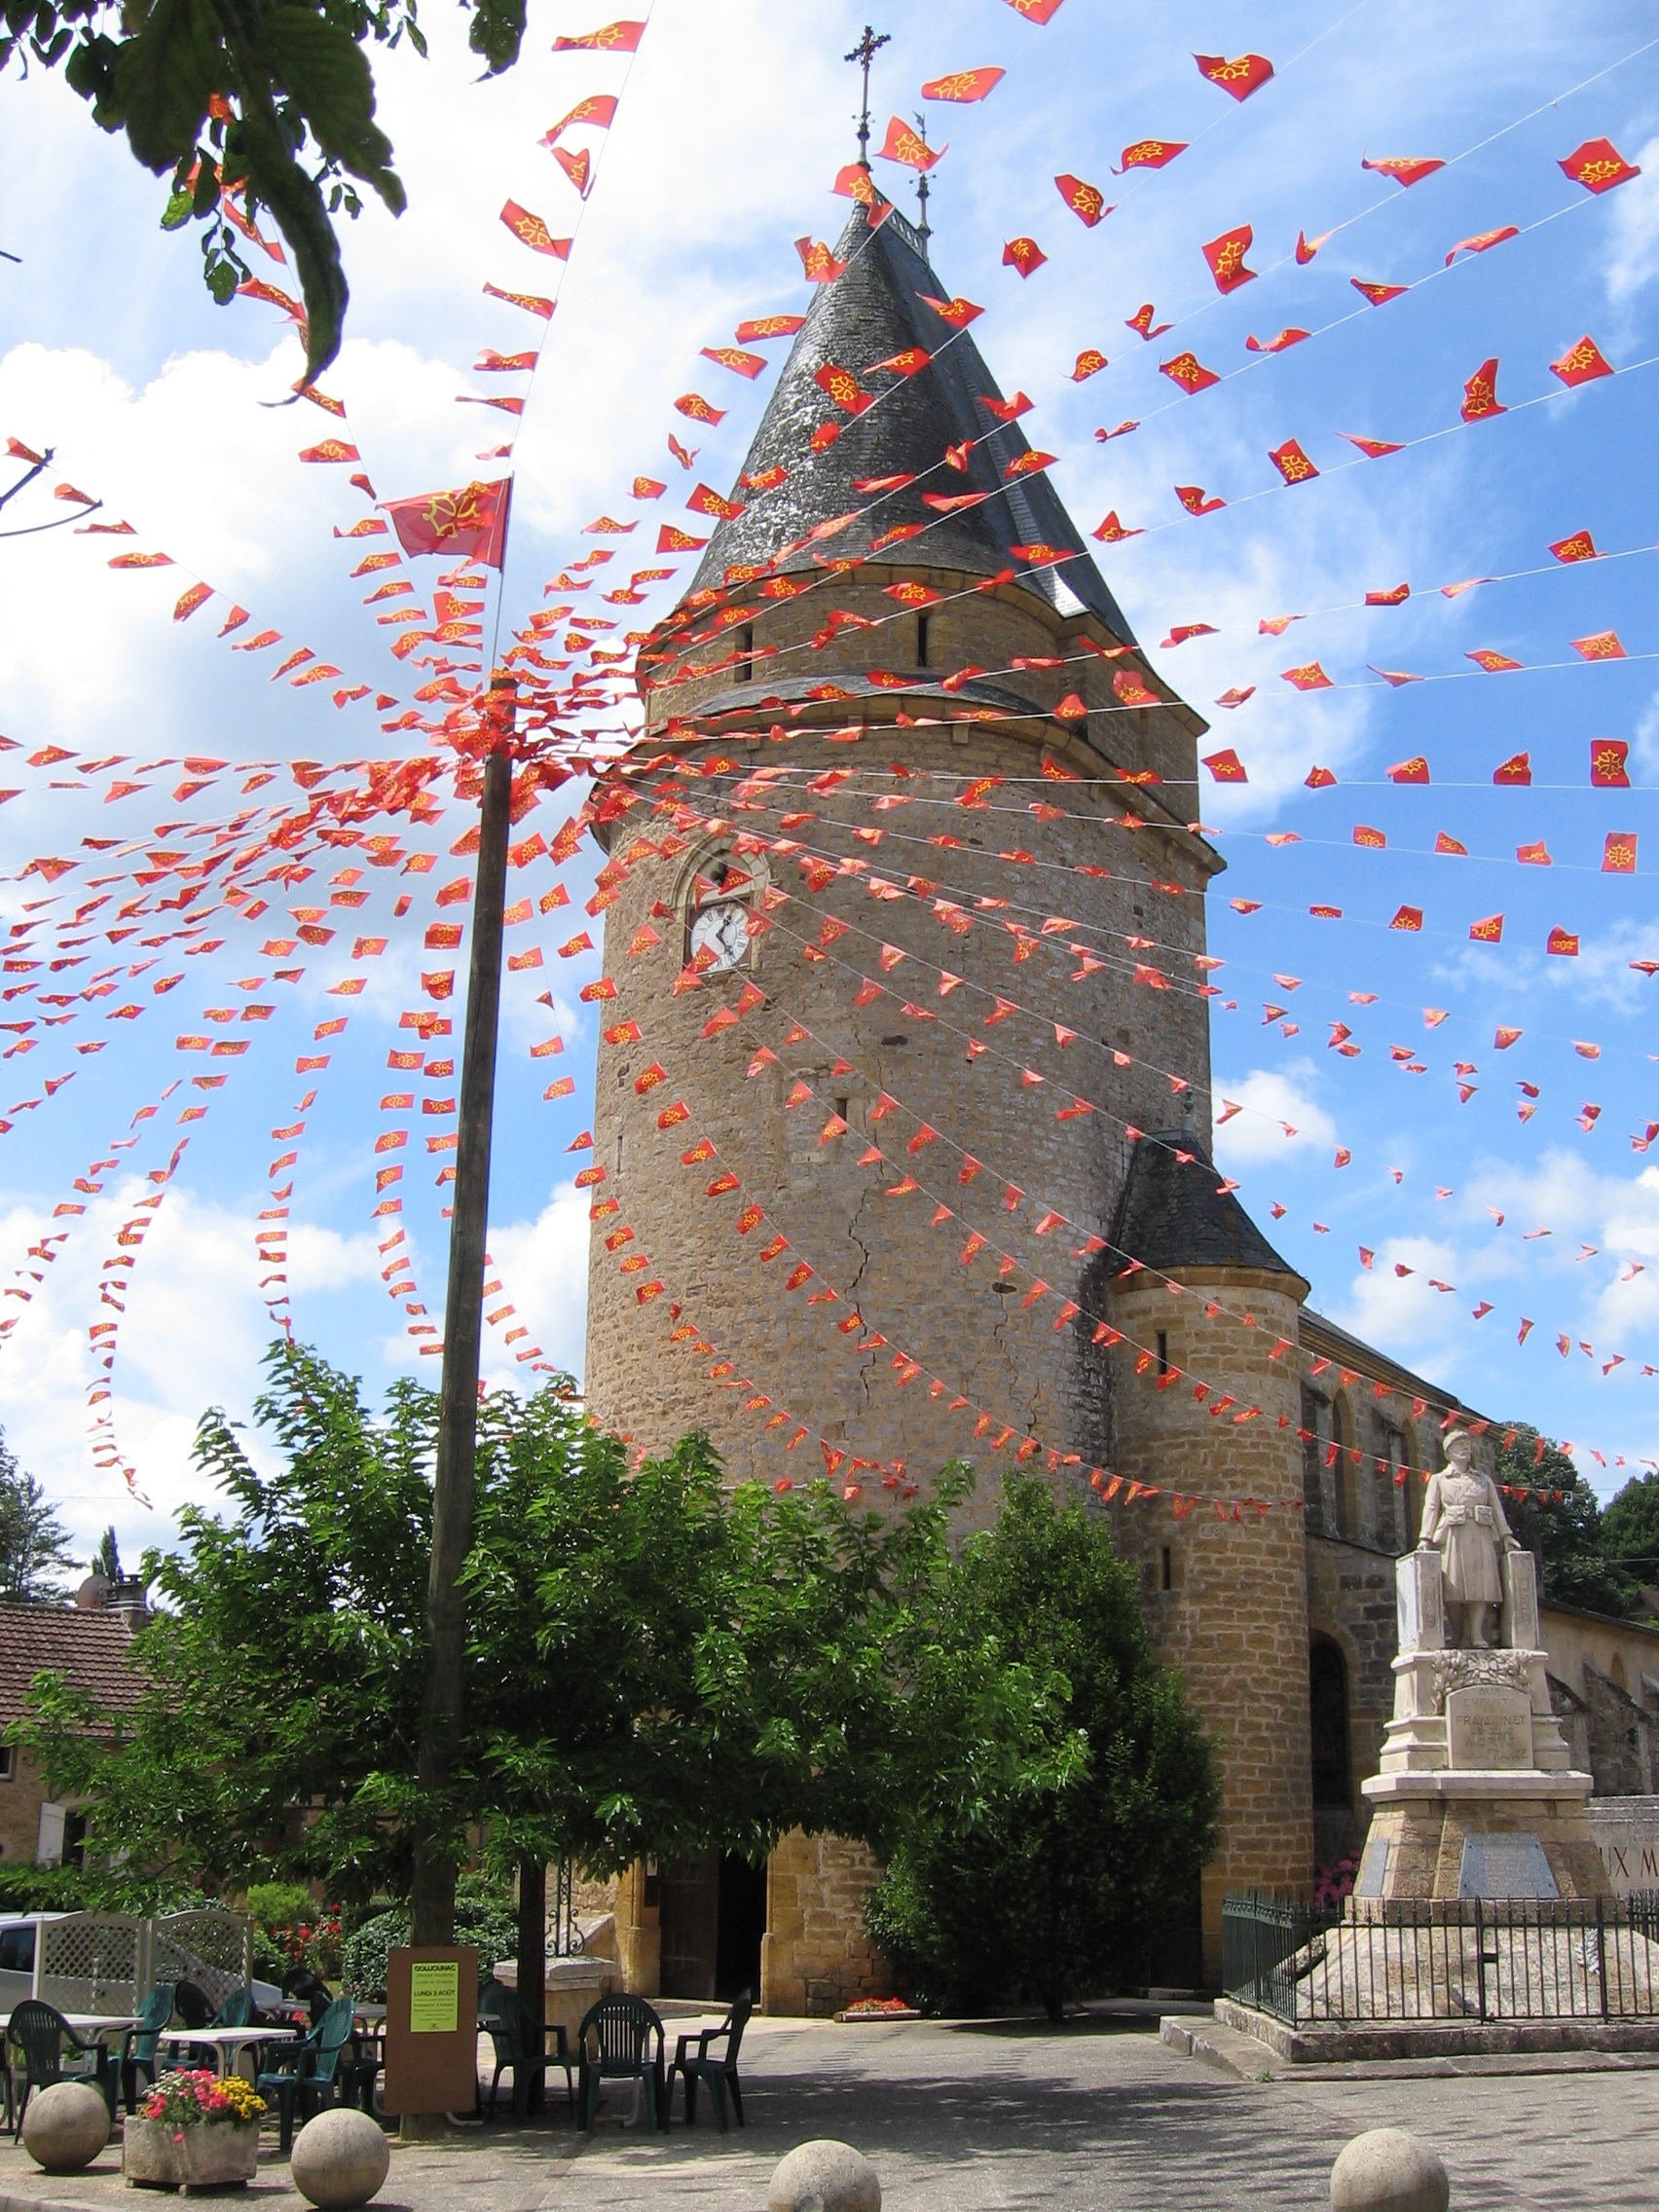
tree, flower, tower, plaza, landmark, place of worship, mill, temple, party, flags